Smoke inhalation

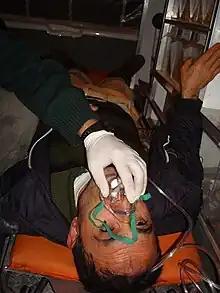
A patient being treated for smoke inhalation in an ambulance by the Palestine Red Crescent Society in Jabaliya

Smoke inhalation is the breathing in of harmful fumes (produced as by-products of combusting substances) through the respiratory tract. This can cause smoke inhalation injury (a kind of acute inhalation injury) which is damage to the respiratory tract caused by chemical or heat exposure, as well as possible systemic toxicity after smoke inhalation. Smoke inhalation can occur from fires of various sources such as residential, vehicle, and wildfires. Morbidity and mortality rates in fire victims with burns are increased in those with smoke inhalation injury. Victims of smoke inhalation injury can present with cough, difficulty breathing, low oxygen saturation, smoke debris or burns on the face. Smoke inhalation injury can affect the upper respiratory tract (above the larynx), usually due to heat exposure, or the lower respiratory tract (below the larynx), usually due to exposure to toxic fumes. Initial treatment includes taking the victim away from the fire and smoke, giving 100% oxygen at a high flow through a face mask (non-rebreather if available), and checking the victim for injuries to the body. Treatment for smoke inhalation injury is largely supportive, with varying degrees of consensus on benefits of specific treatments.